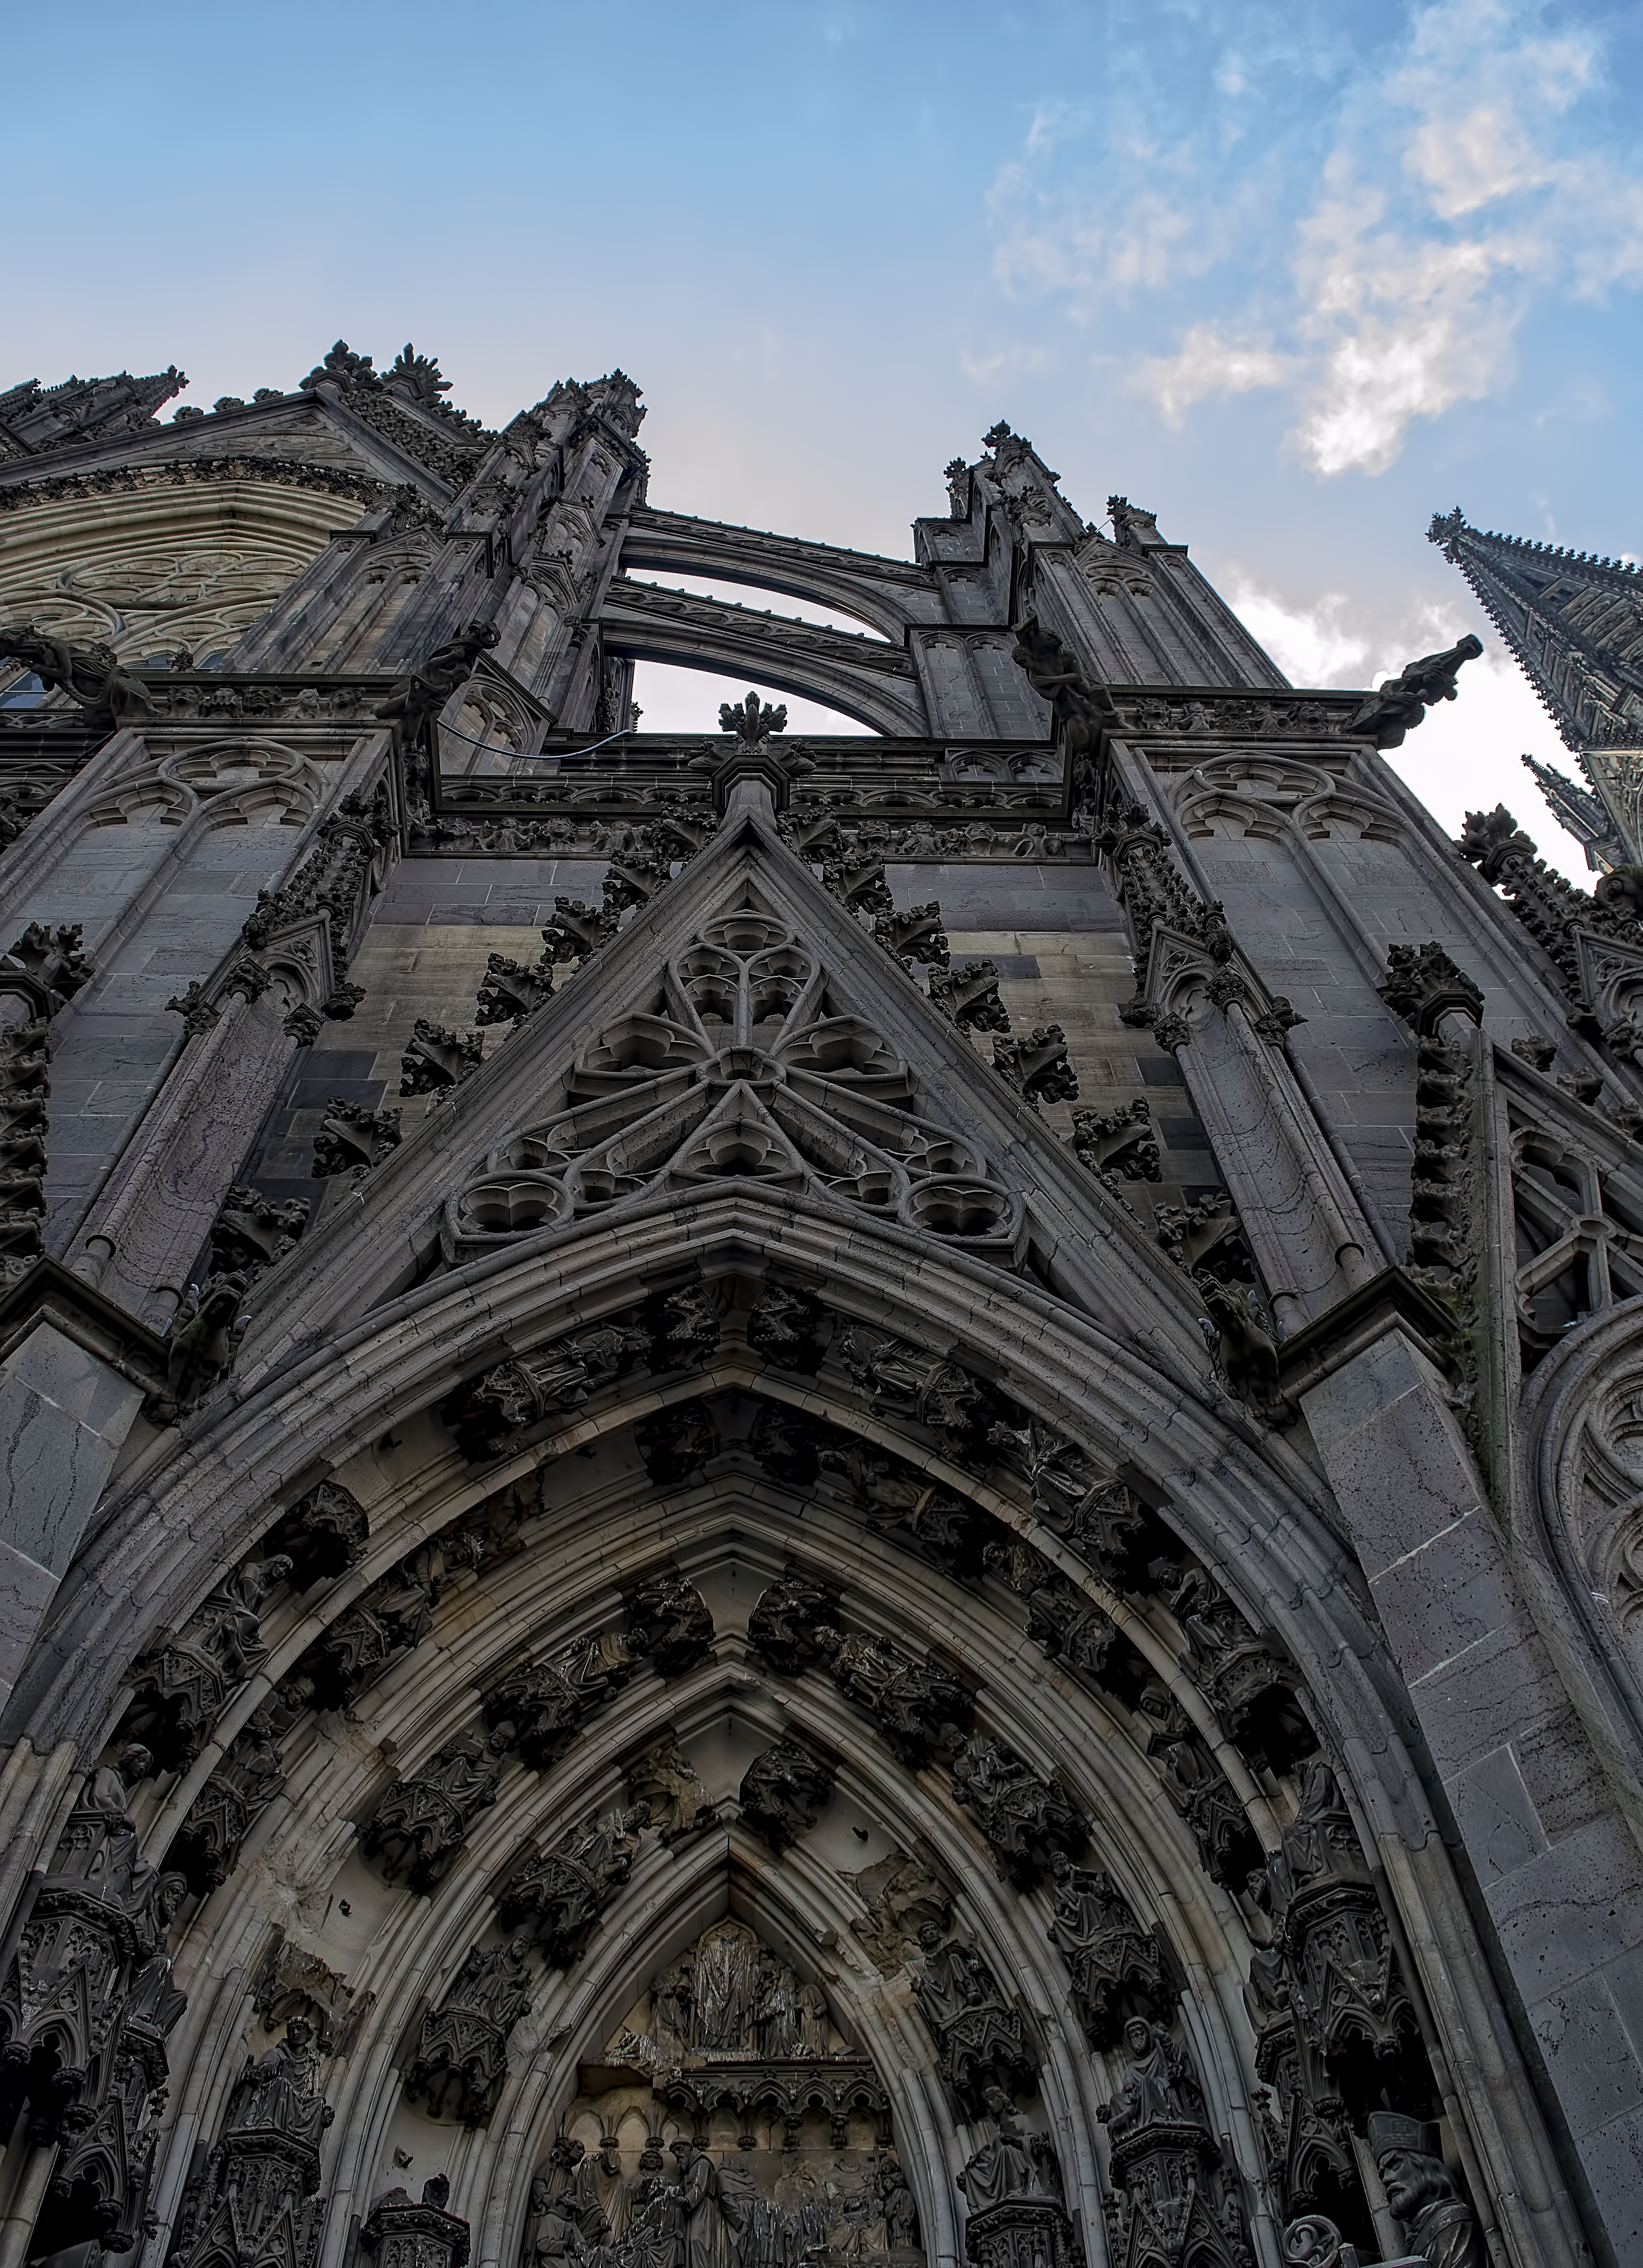
architecture, cathedral, cool image, germany, cologne, koln, detail, dom, cool photo, i, klner